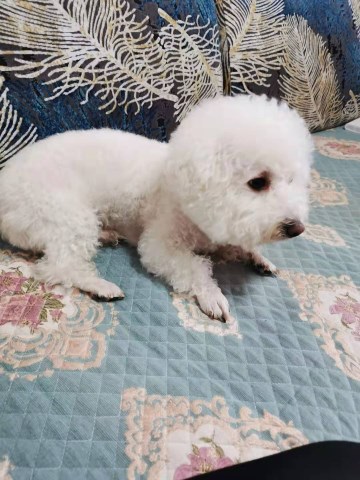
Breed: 3083-n000117-Bichon_Frise